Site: brandenburg
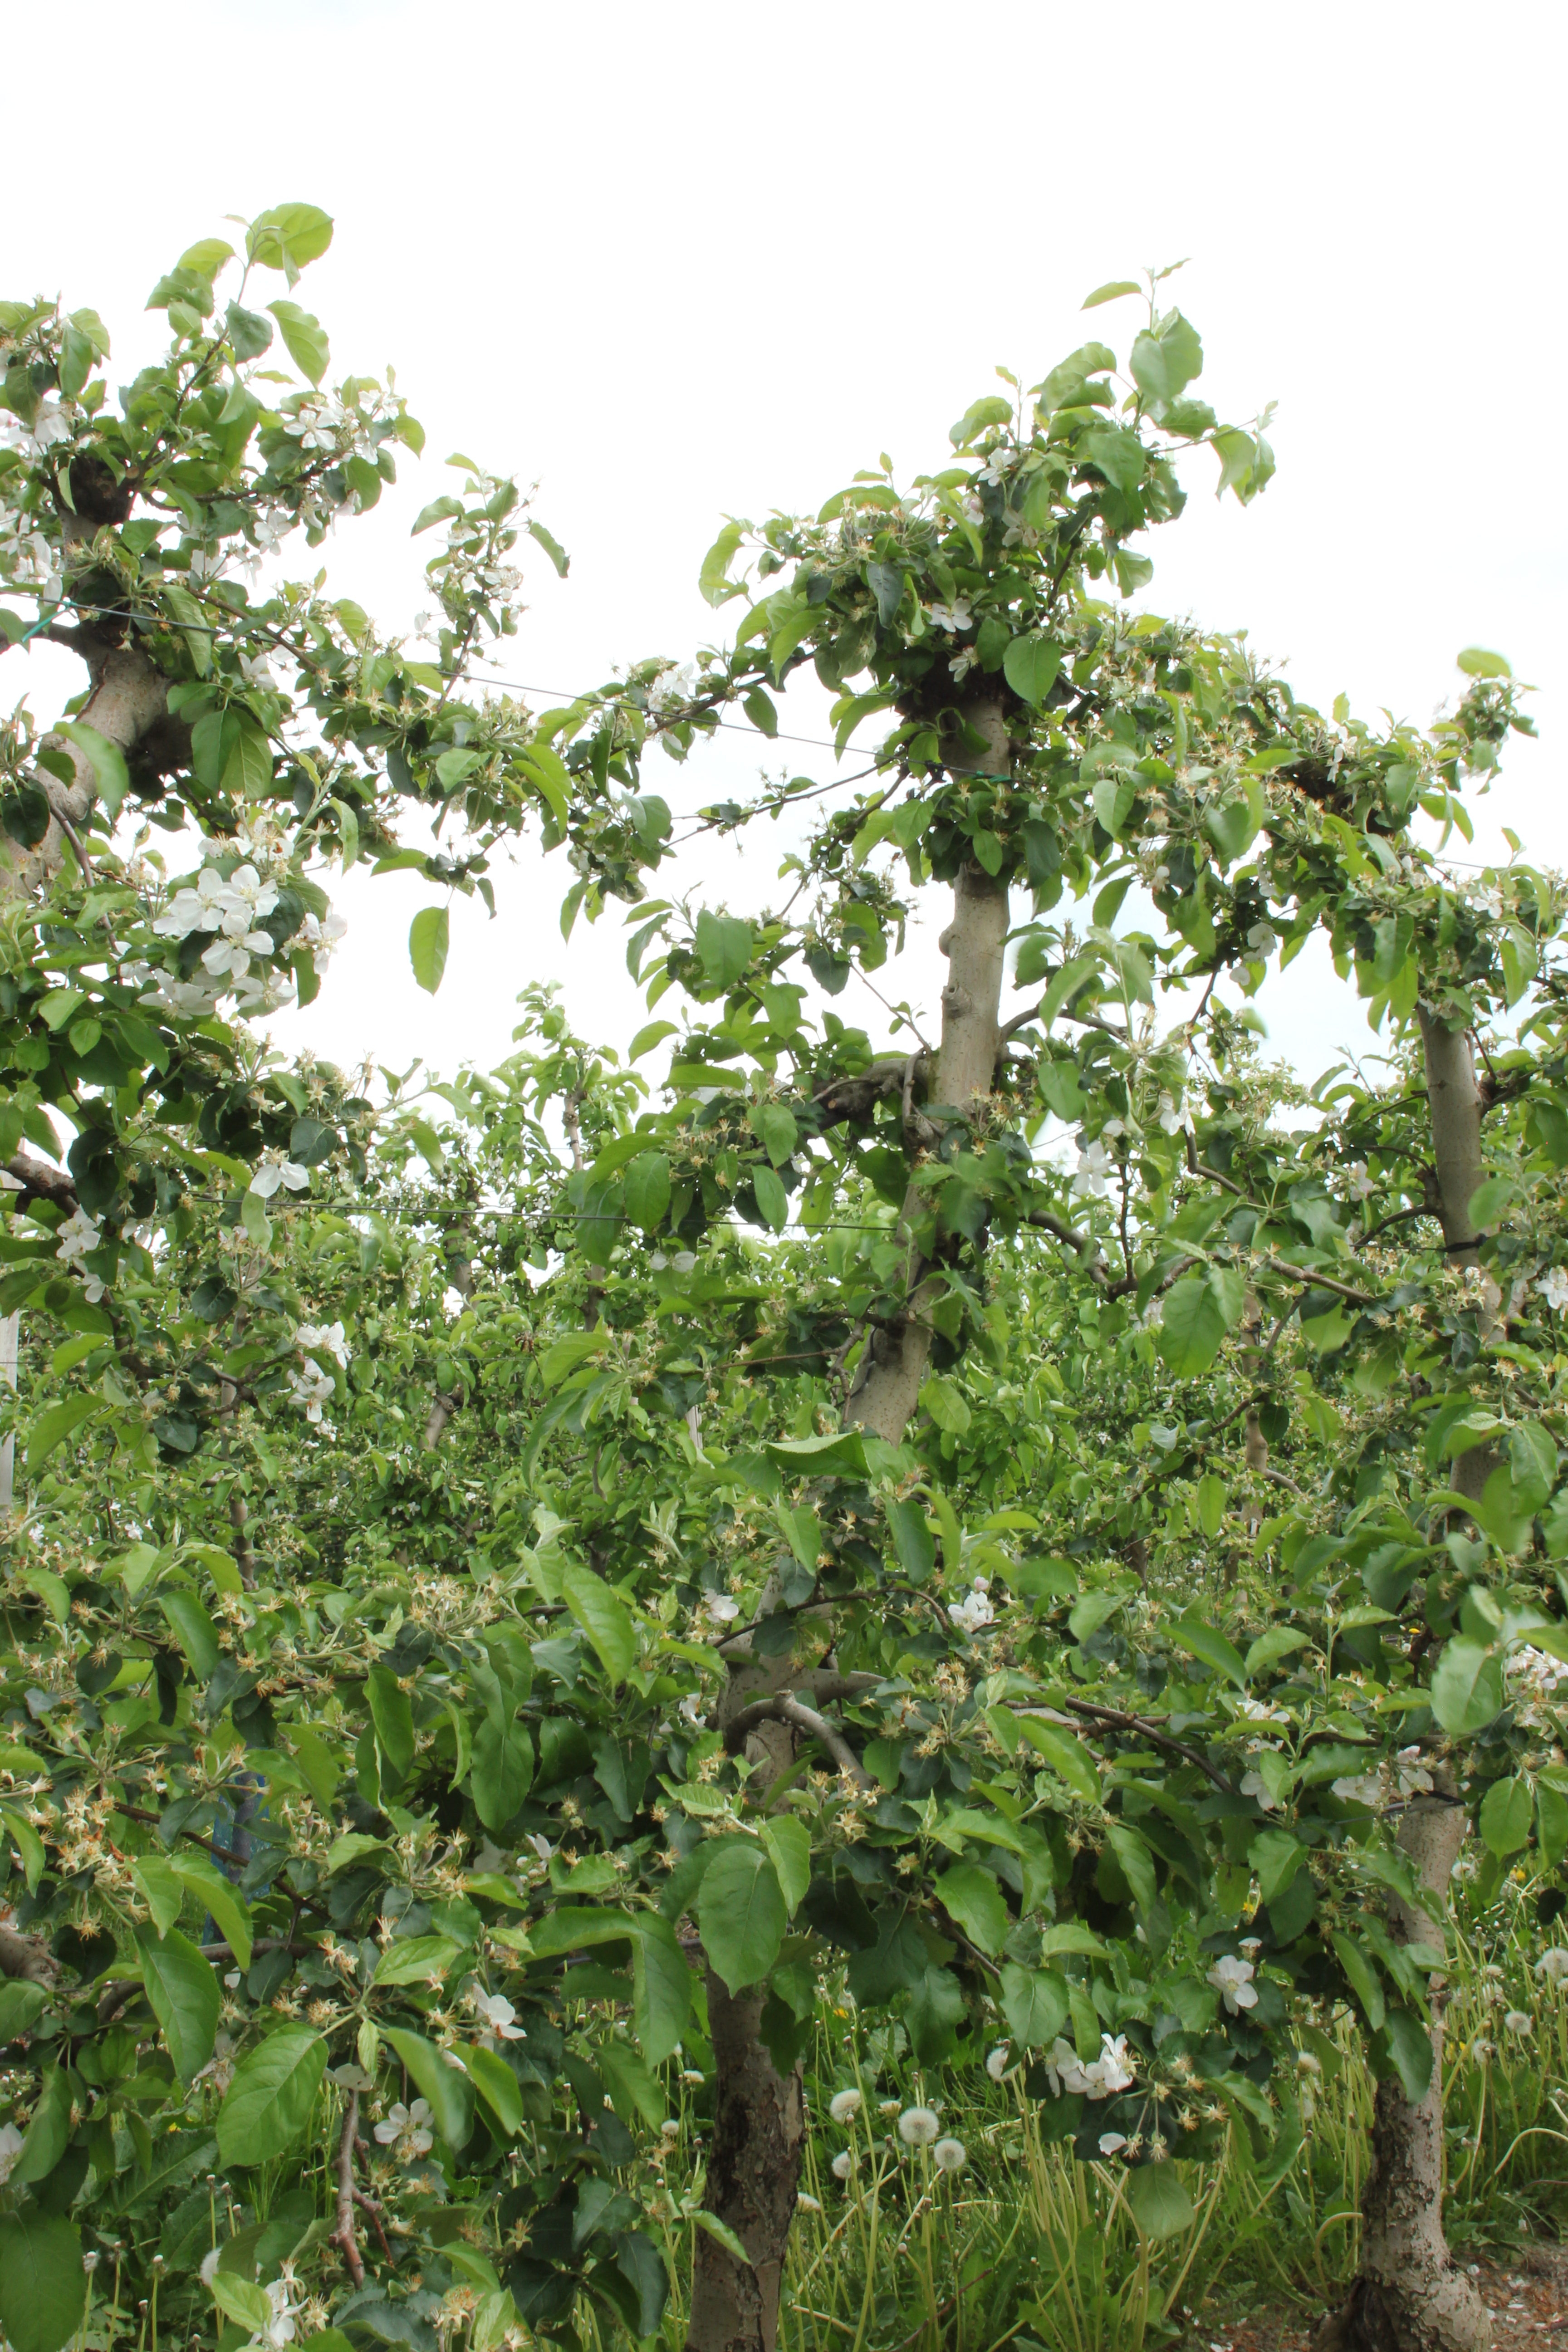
Growth stage (BBCH 67): Flowering